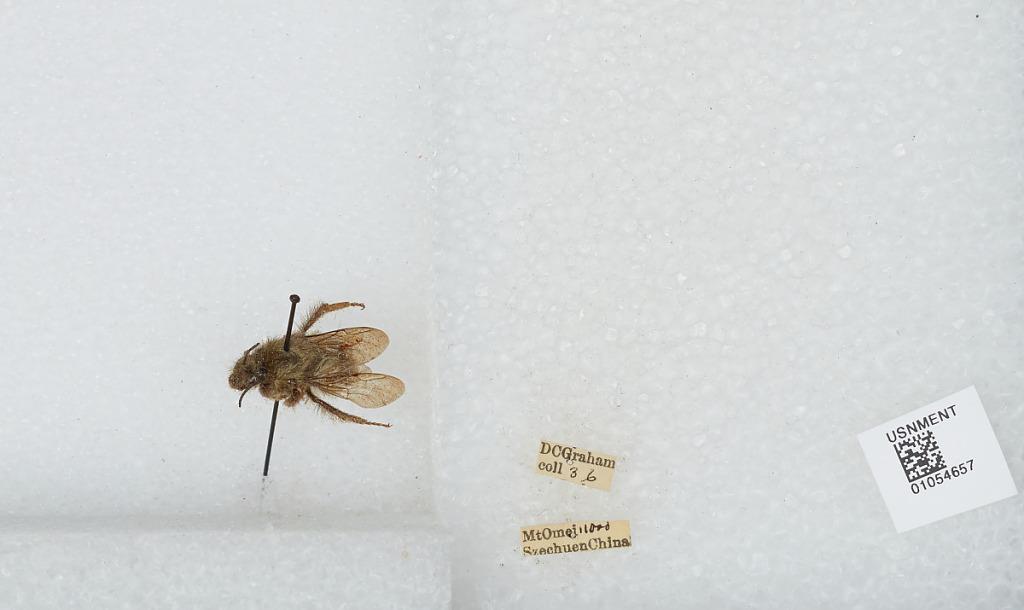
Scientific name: Bombus sp.
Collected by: D. Graham
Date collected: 1936--
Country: China
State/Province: Sichuan
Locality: Mount Emei